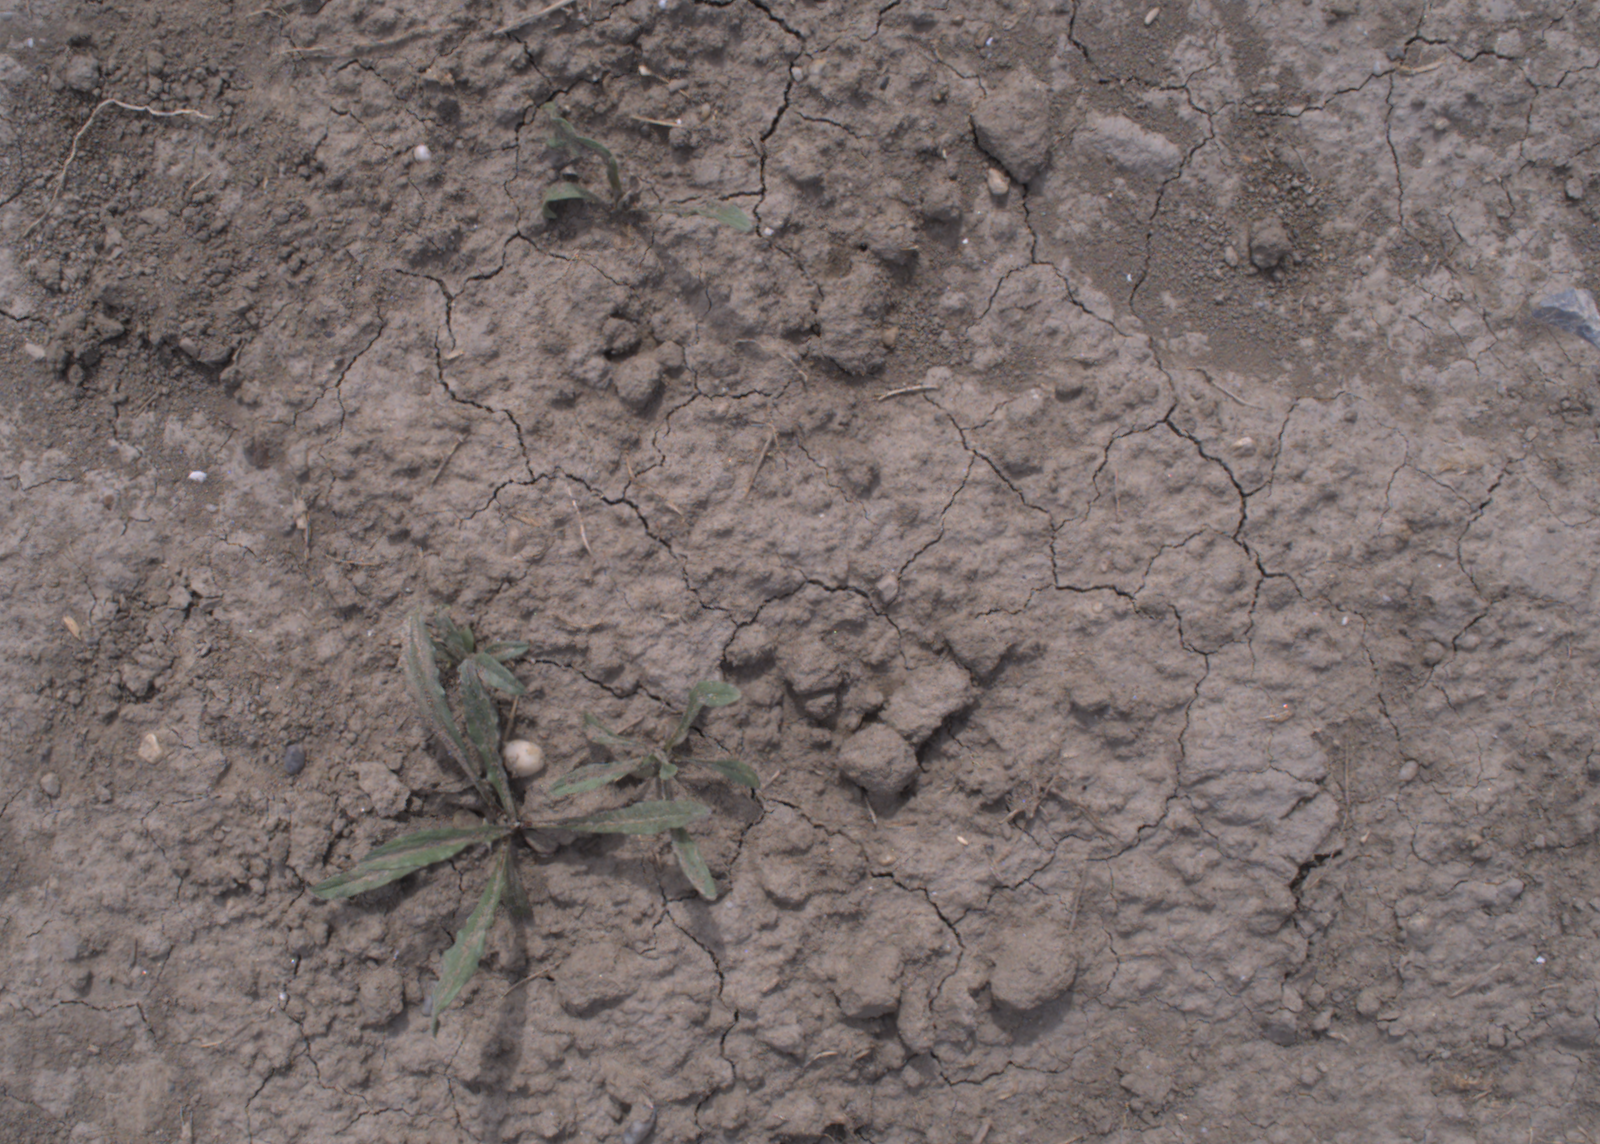
Capture date: 24.08.2020 13:37:59
Weather: mixed
Wind: medium
Seeding date: 21.07.2020
Plant canopy height (mm): 910